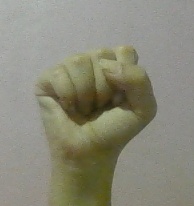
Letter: saad